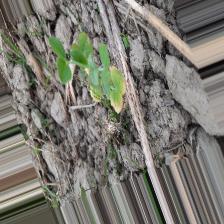
Label: Ascochyta blight